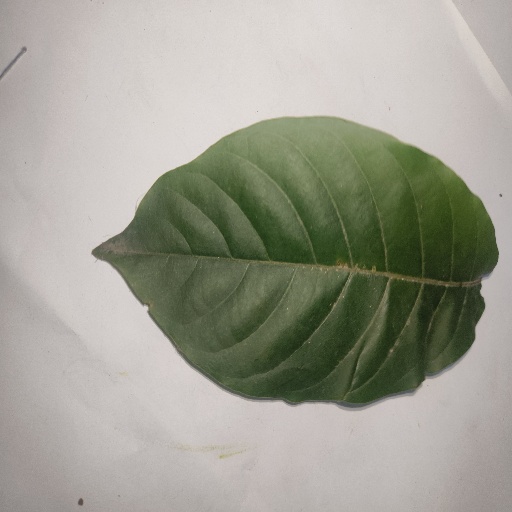
Species: HariTaki
Leaf condition: Healthy Leaf